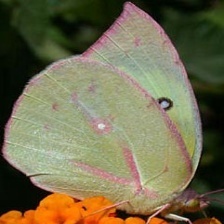
Species: SOUTHERN DOGFACE
Butterfly family (ImageNet category): sulphur_butterfly